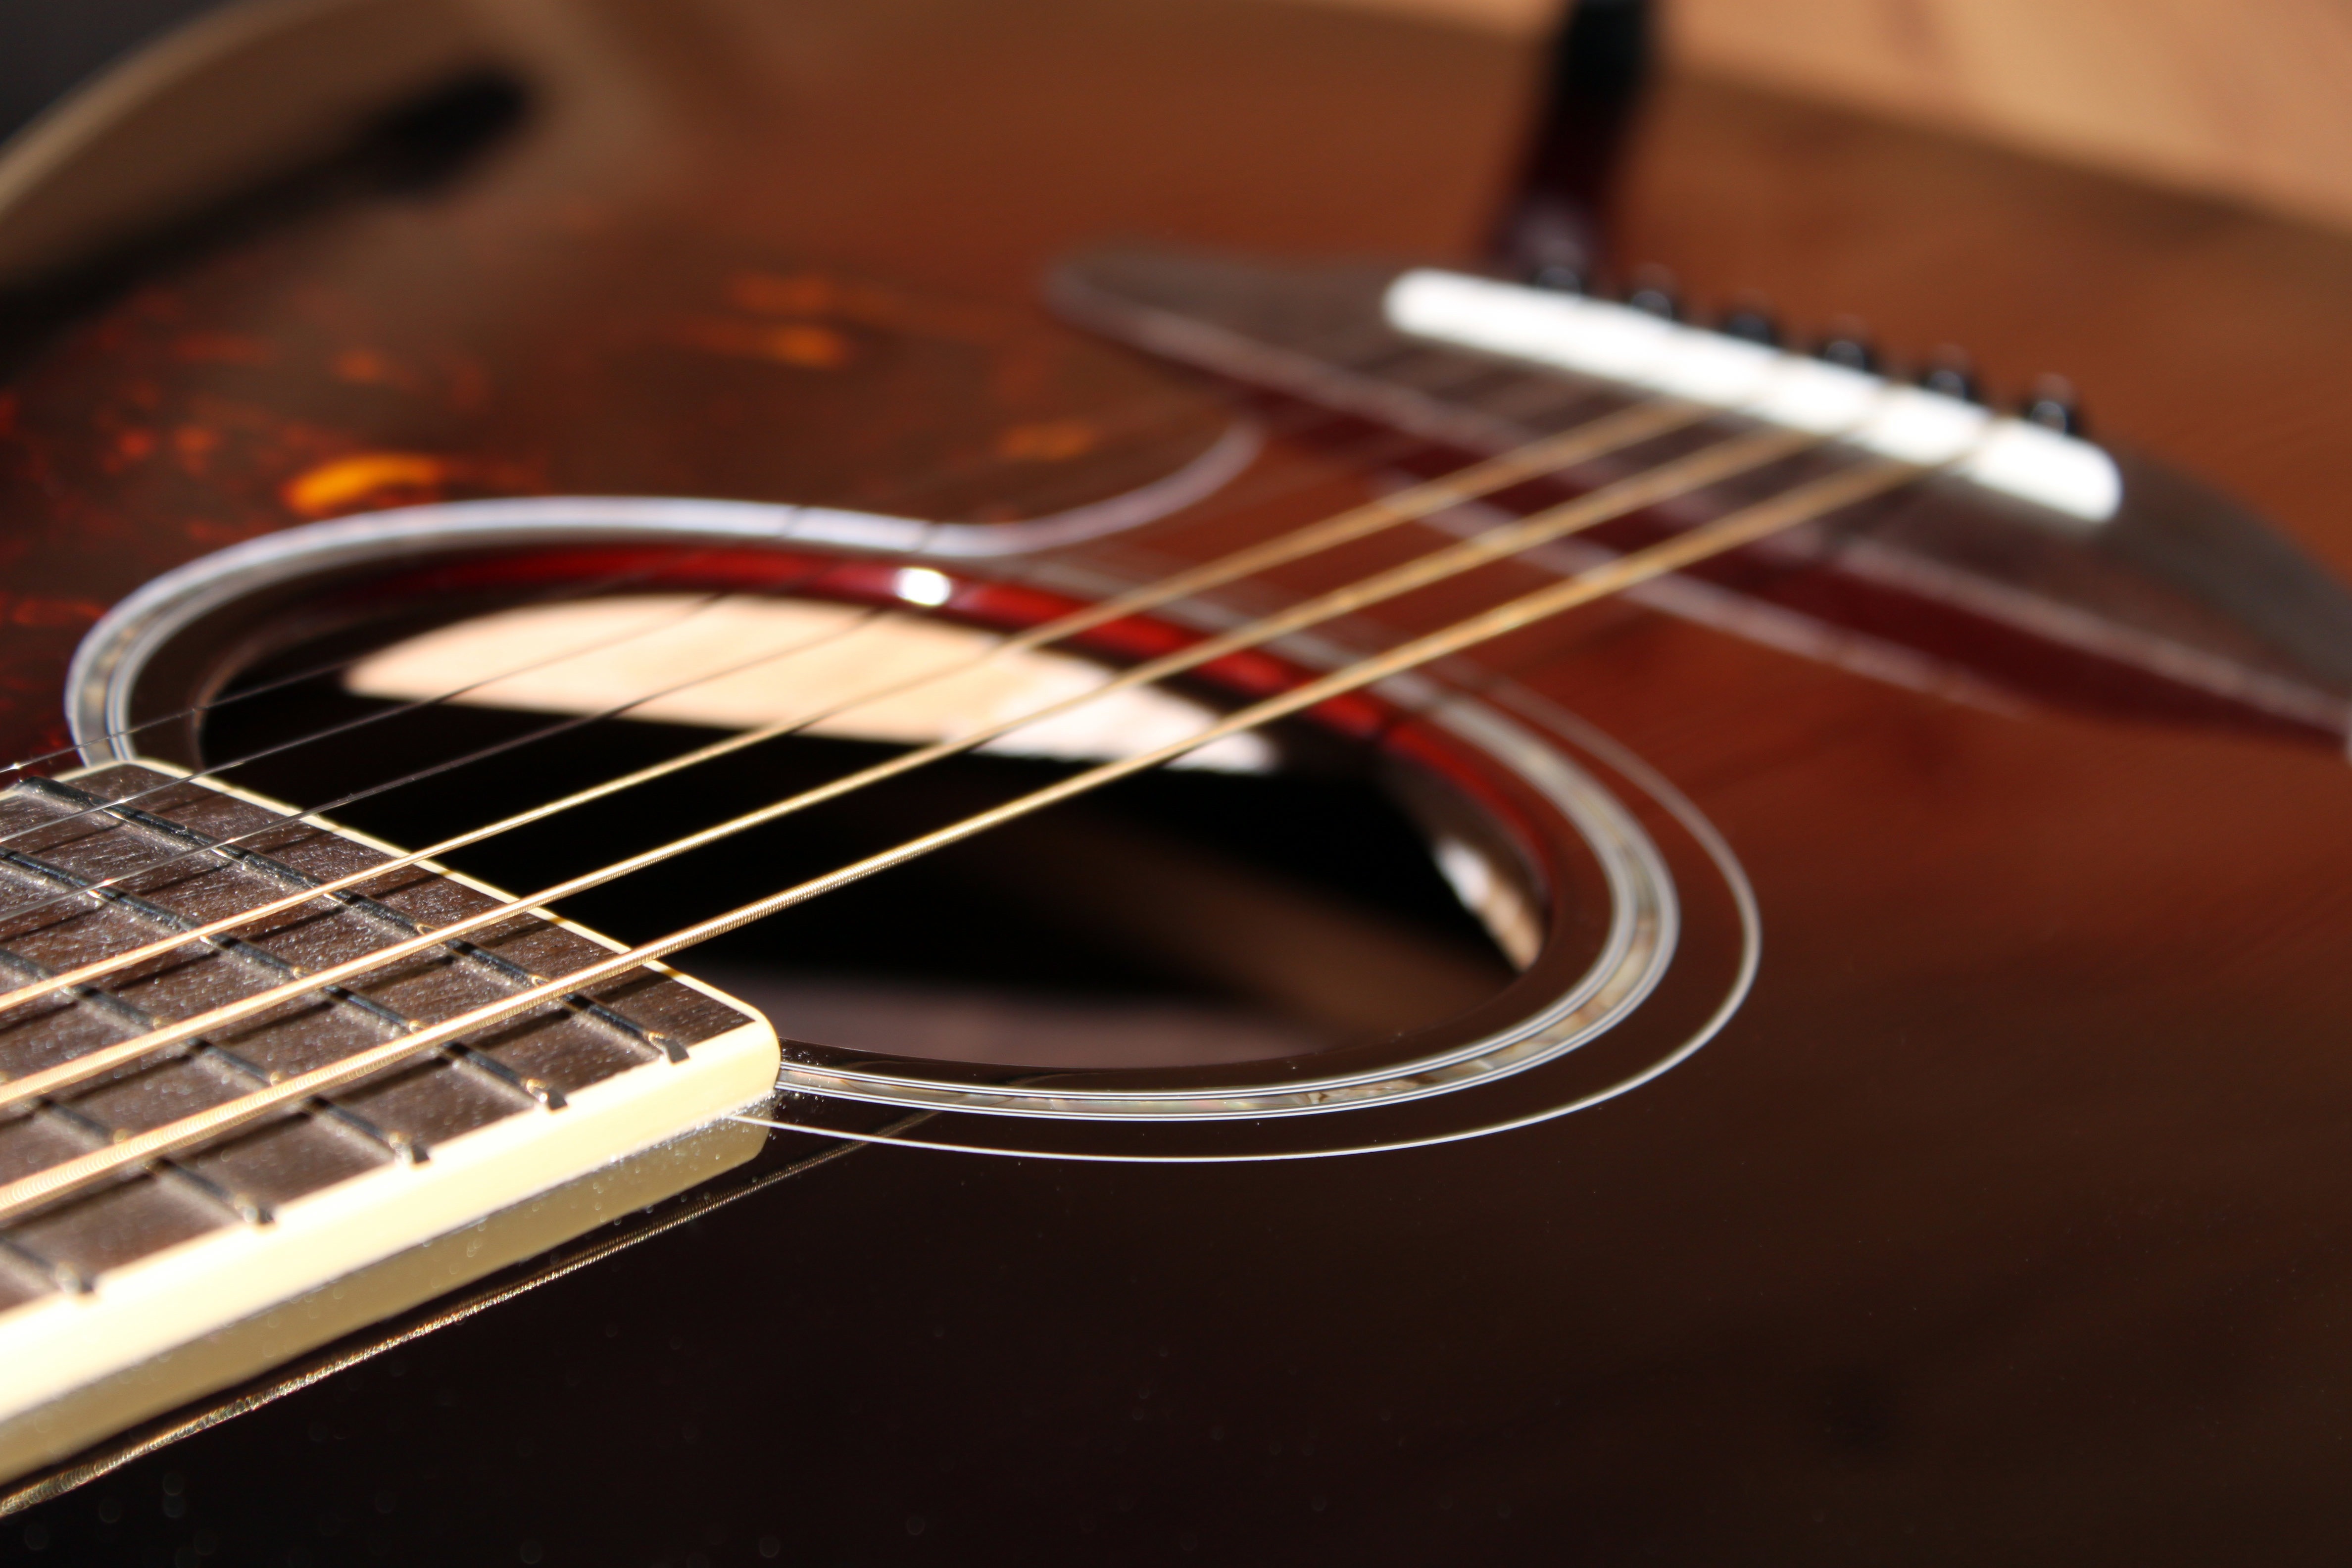
guitar, acoustic guitar, macro, instrument, electric guitar, musical instrument, stringed instrument, close up, bass guitar, string instrument, plucked string instruments, slide guitar, acoustic electric guitar, akkustikgitare